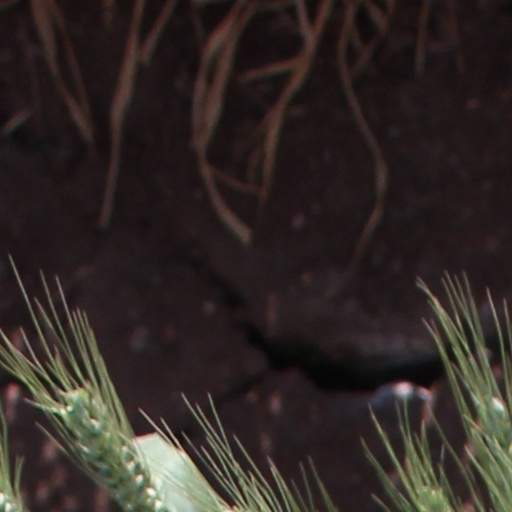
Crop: wheat